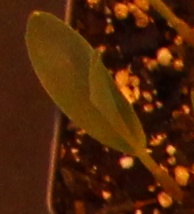
Label: Corn